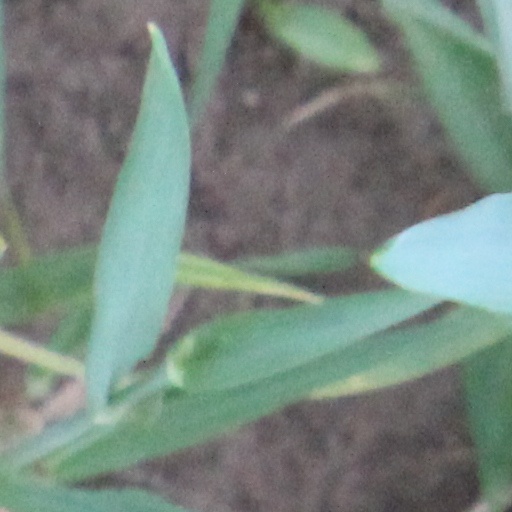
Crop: wheat